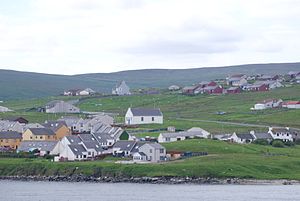
Mossbank
Mossbank
Mossbank er en landsby i den nordlige del af Mainland på Shetlandsøerne, som er beliggende på sydsiden af sundet Yell Sound mellem Mainland og øen Yell.